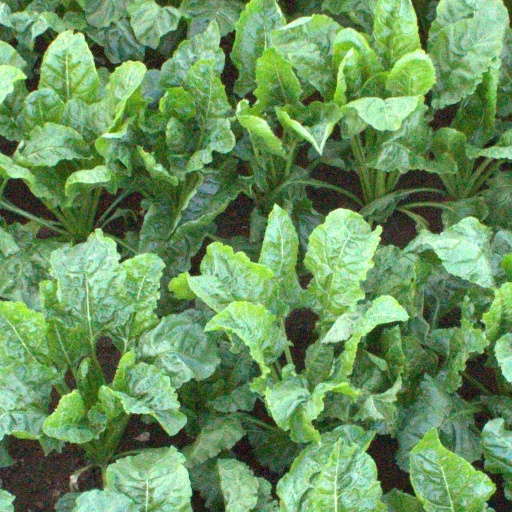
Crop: sugar beet